FC Hansa Rostock

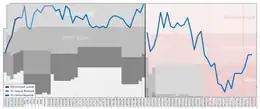
Historical chart of Hansa league performance

The club was originally founded on 1 November 1954 as the multi-sport sports club SC Empor Rostock. The football squad, however, could not be recruited from local enterprise sports communities (BSG) like the squad of the handball section, so a transfer of BSG Empor Lauter's squad from Lauter to Rostock was considered. The area around Lauter, near the Czech border, was well represented in East German football by competitive sides, including Wismut Aue, Fortschritt Meerane and Motor Zwickau, so the footballers of "BSG Empor Lauter" were delegated to Rostock, over the futile protests of the team's local supporters. Then SED First Secretary in Bezirk Rostock Karl Mewis and SED functionary Harry Tisch were instrumental in the relocation of BSG Empor Lauter to Rostock. Karl Lewis was allegedly the initiator of the relocation. This was not an uncommon occurrence in the 1950s of East German football, where clubs were regularly renamed, re-structured, dismantled or shuffled from city to city at the direction of well-placed communist officials. The new club would be sponsored by the fishing combine VEB Fischkombinat Rostock.